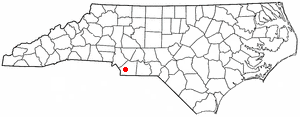
Mineral Springs est une ville américaine située dans le comté d'Union dans l'État de Caroline du Nord. En 2010, sa population était de 2 639 habitants.